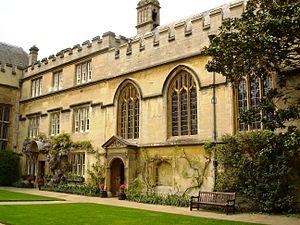
L'Université d'Oxford compte 38 collèges et 6 Permanent Private Halls.
Le Jesus College est connu traditionnellement comme le collège « gallois » de l'université d'Oxford. Son nom complet est le Jesus College in the University of Oxford of Queen Elizabeth's Foundation car il fait partie des 39 Colleges de l'université d'Oxford.